Tsaghkunk, Gegharkunik

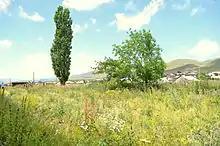
The landscape of Tsaghkunk

Tsaghkunk village, which is spread at the foot of the Pambak mountain range is rich with natural shallow water sources. The water is cold and soft and suitable for drinking. Although the eastern part of the region is dry and rocky, the rest of it is rich with dark sand. The green land is suitable for animal husbandry, such as with sheep and cattle. The highest peak of the area is Mount Ziarat (2233 m). The land in the Alapapakh and Khtorik regions is full with clay-soil. The lack of humus leads to insufficient harvest. The current watering system does not meet the needs of the society, therefore it is necessary to implement innovative methods for the watering system.